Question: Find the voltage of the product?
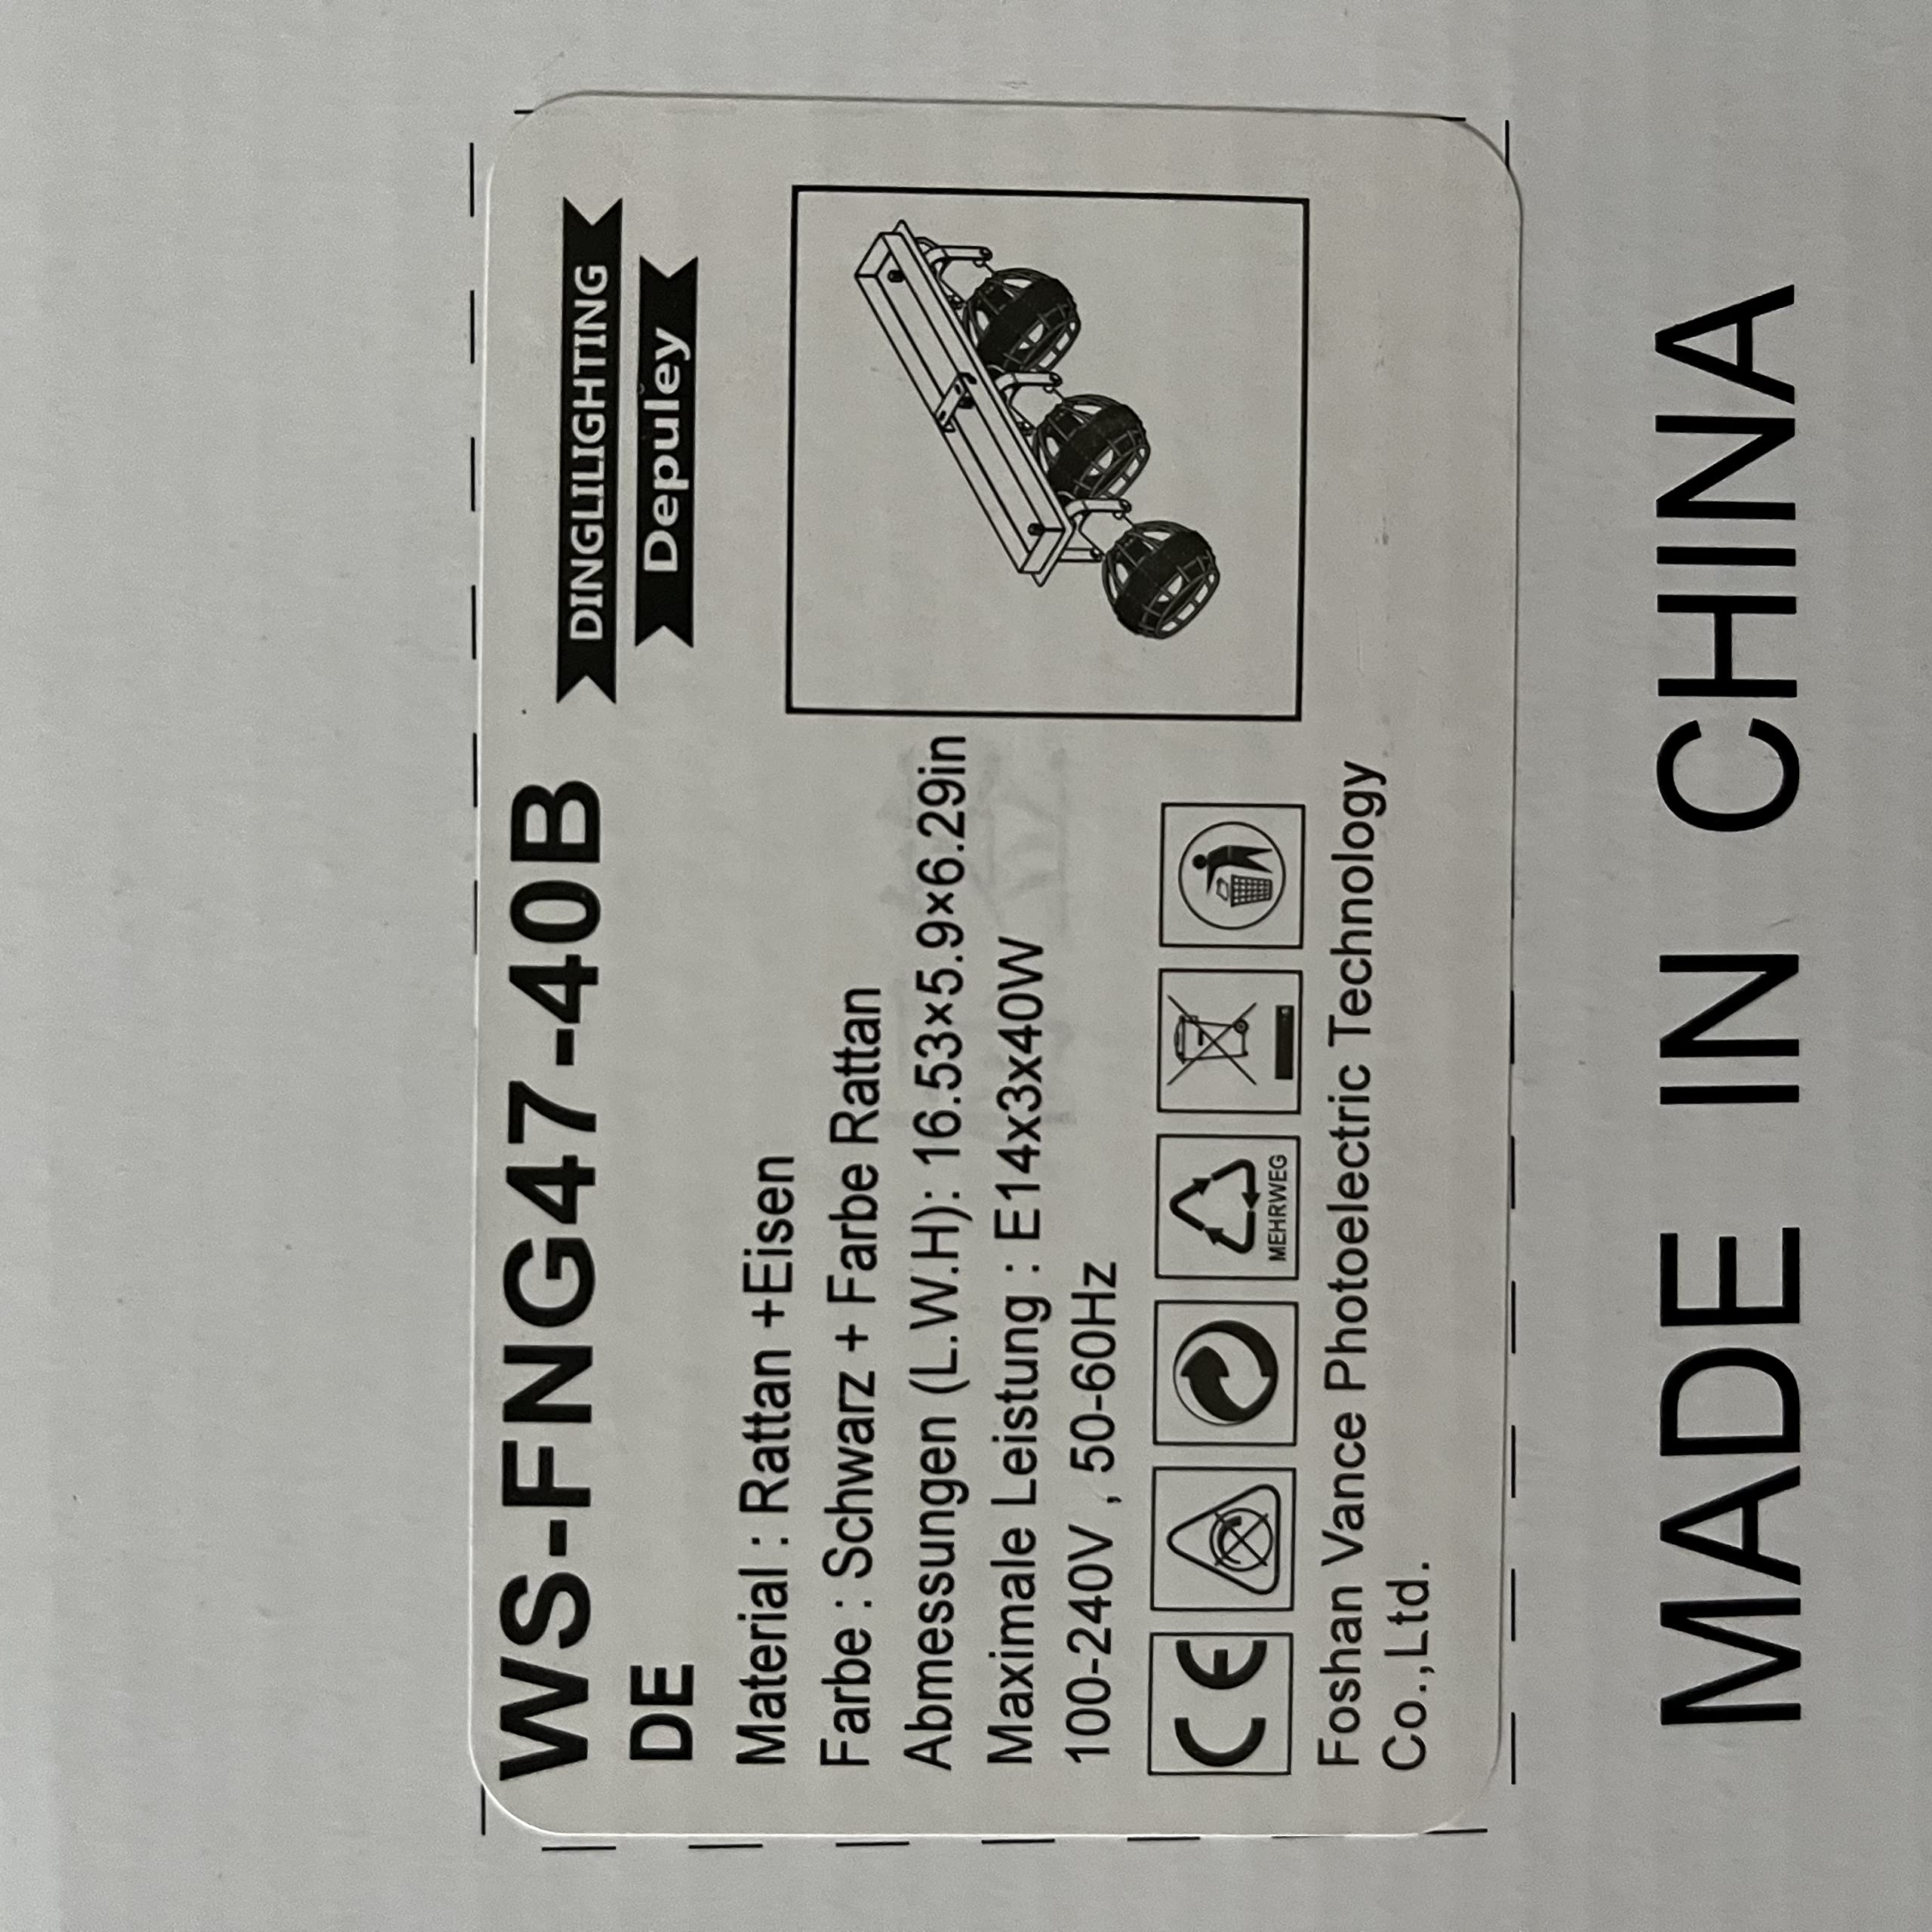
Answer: [100.0, 240.0] volt